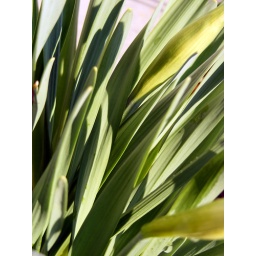
These sprung up recently in our flower bed and I don't know what they will be. Welcome Spring!